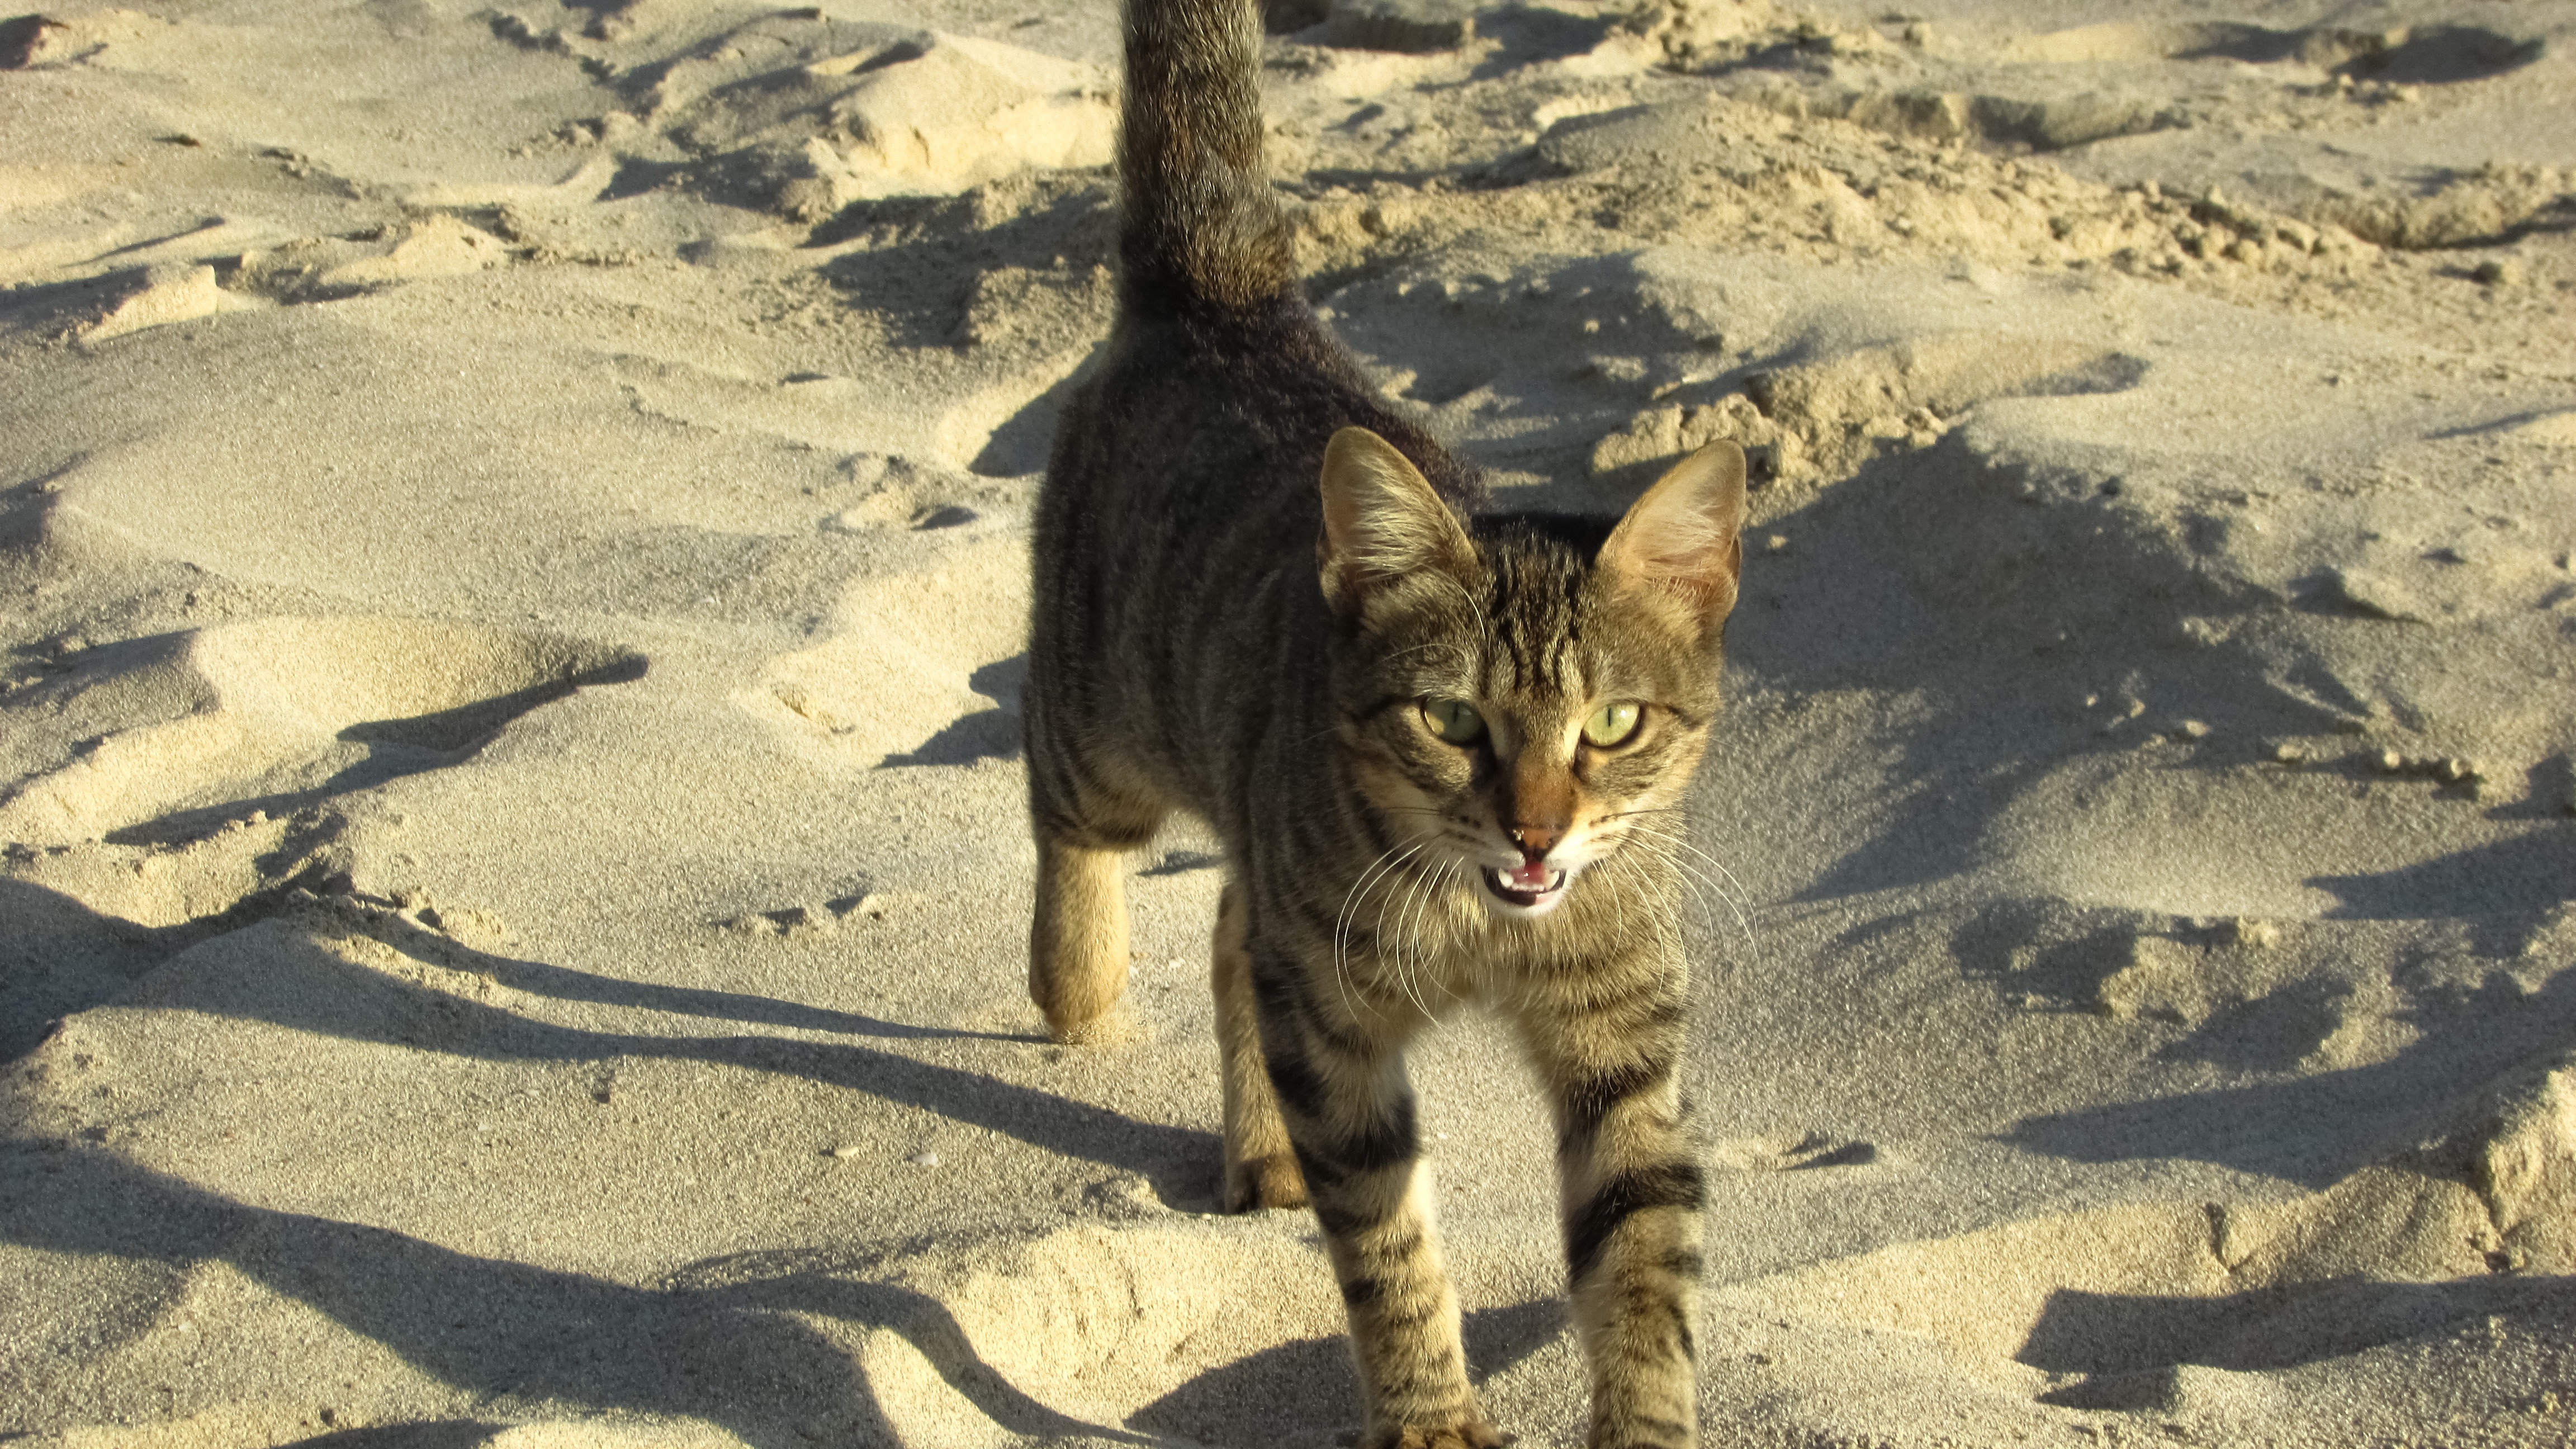
beach, outdoor, animal, cute, looking, wildlife, young, kitten, cat, mammal, fauna, savanna, face, homeless, vertebrate, adorable, stray, curious, wild cat, small to medium sized cats, cat like mammal